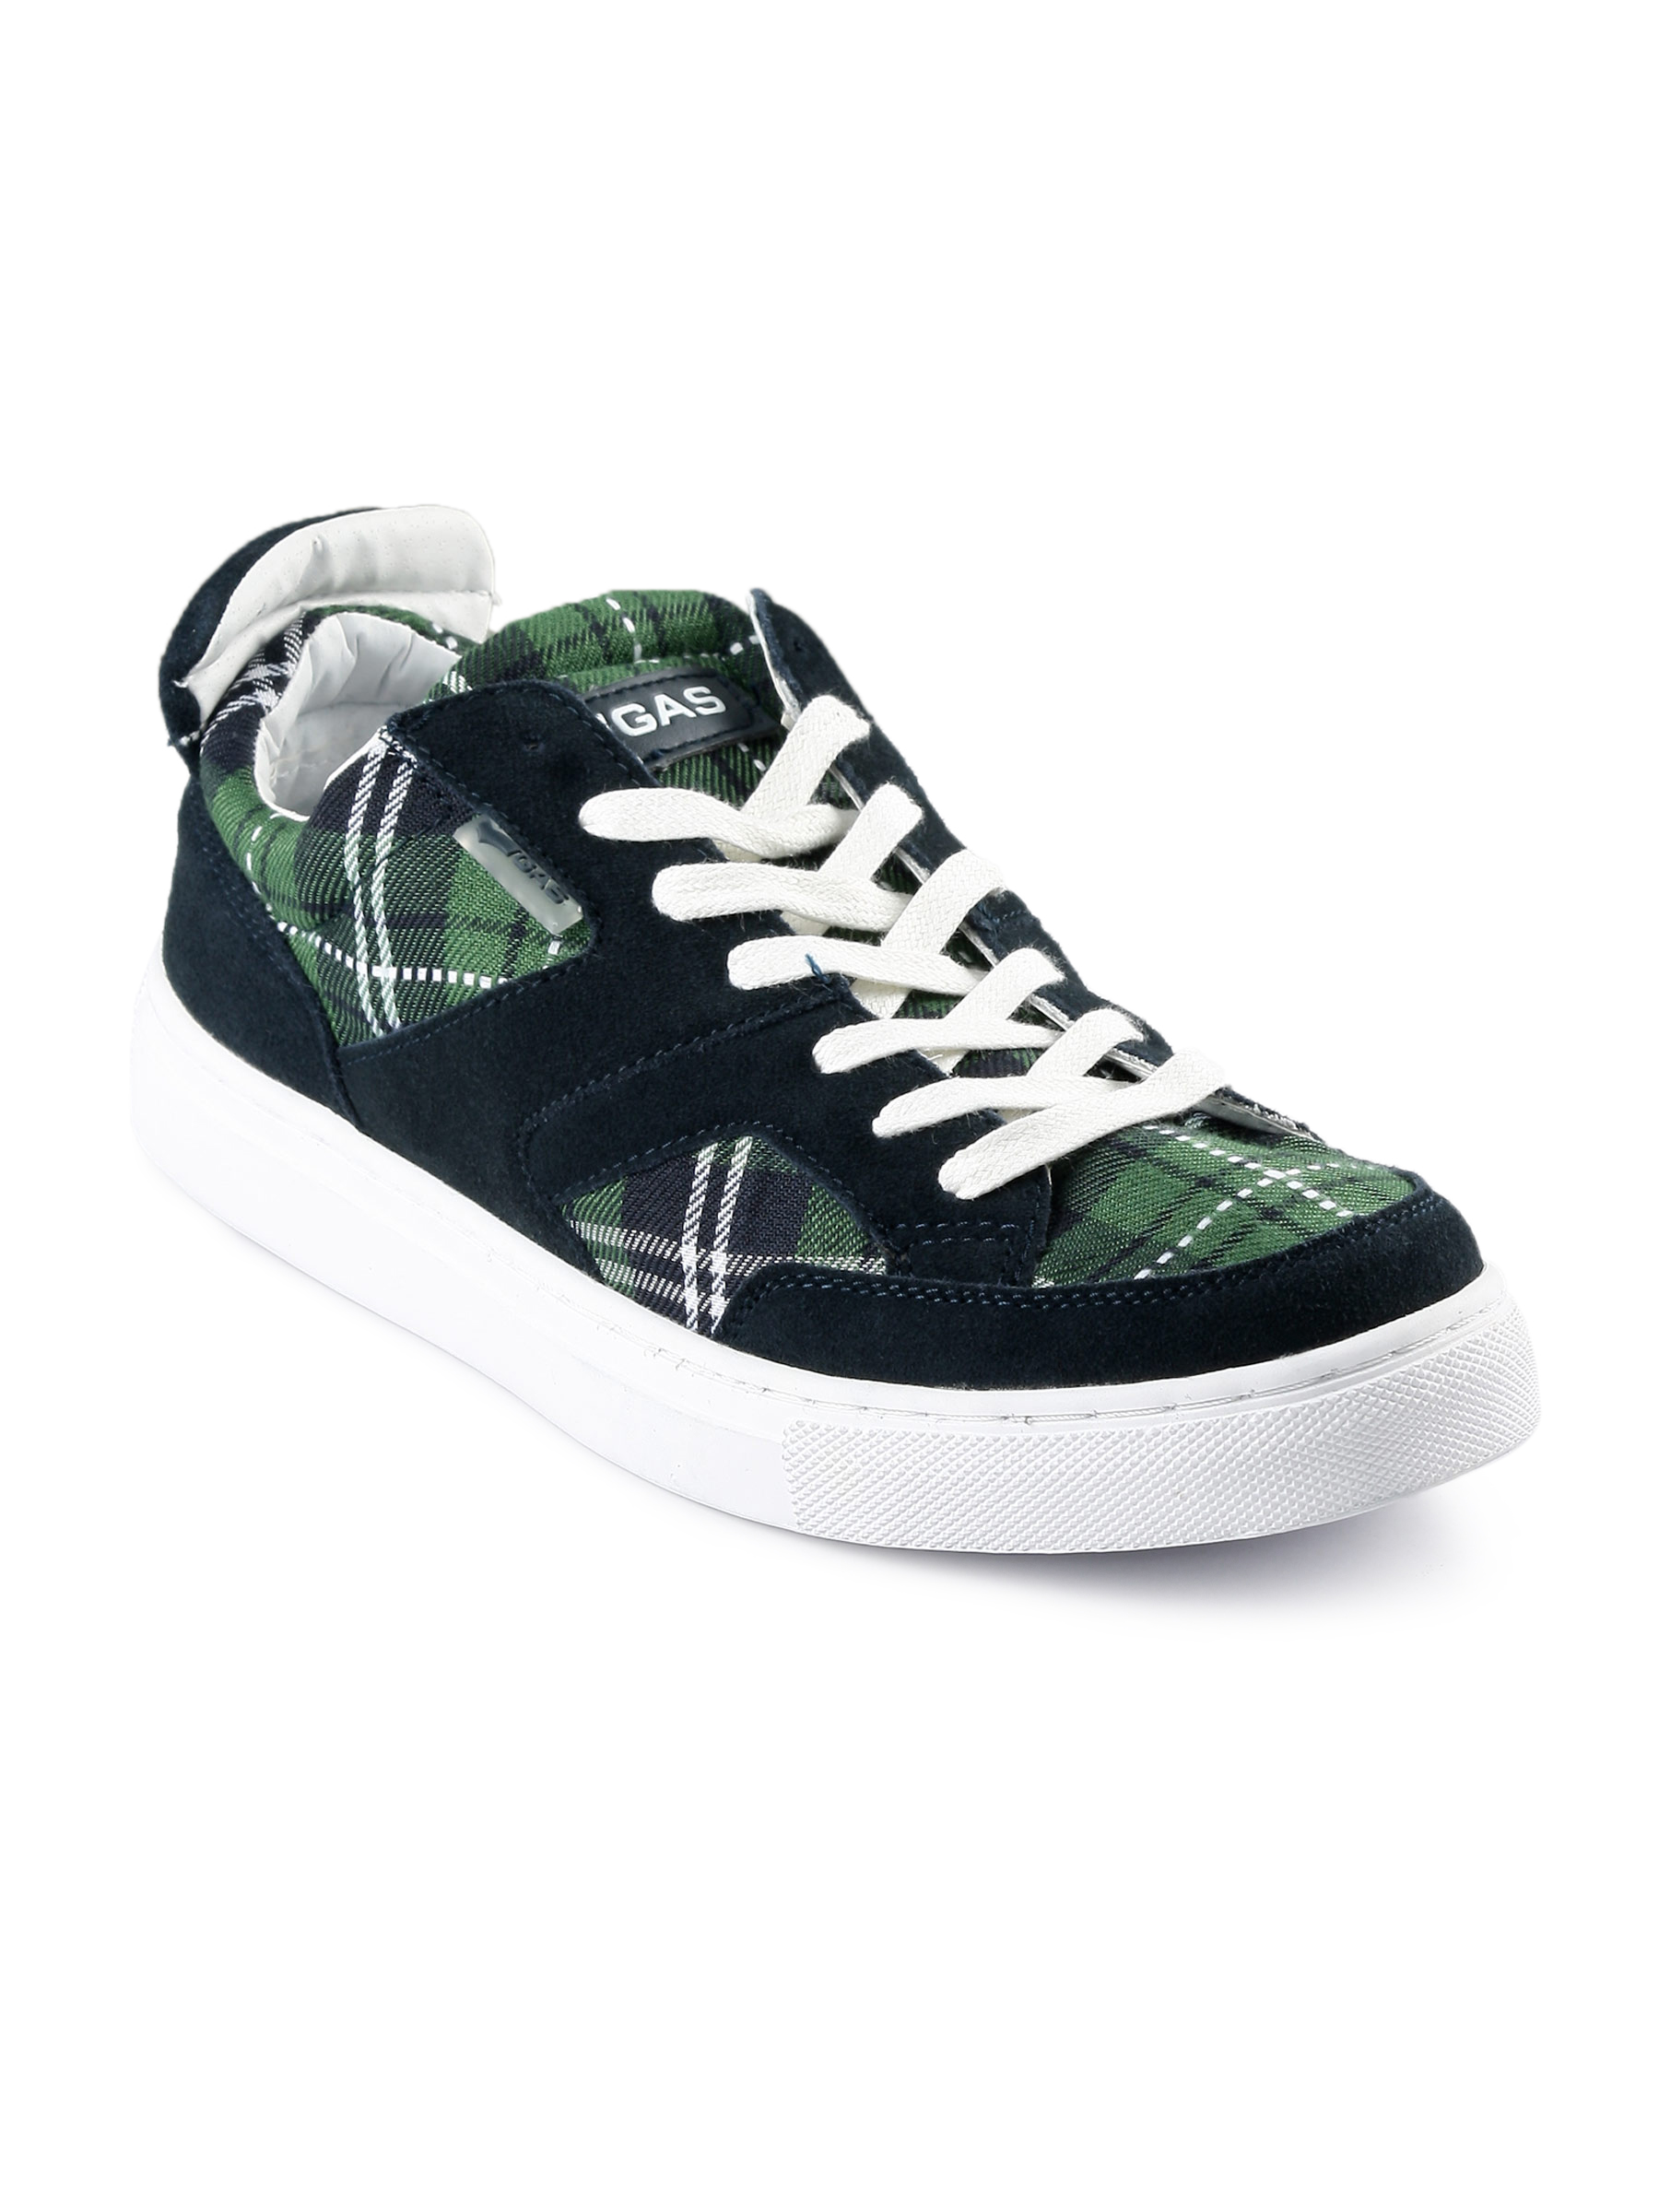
Gas Men Skate Green Casual Shoes
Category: Footwear / Shoes / Casual Shoes
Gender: Men
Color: Green
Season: Spring 2013
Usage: Casual